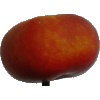
Label: Nectarine Flat 1